Pedro Francisco de Uriarte

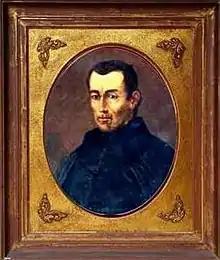
Pedro Francisco de Uriarte

Pedro Francisco Uriarte (June 29, 1758 – August 30, 1839) was an Argentine statesman and priest. He was a representative to the Congress of Tucumán which on 9 July 1816 declared the Independence of Argentina.